Kaspar Kokk

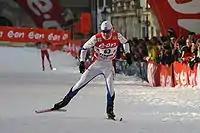
Kaspar Kokk at Tour de Ski in 2007.

Kaspar Kokk (born August 3, 1982, in Tartu) is an Estonian cross-country skier. He competed at the 2006 Winter Olympics in Turin. He represents Estonia at the 2010 Winter Olympics in Vancouver, British Columbia, Canada. Kokk's best finish was 8th in the 4 x 10 km relay at the 2006 Games.